Why Don't We

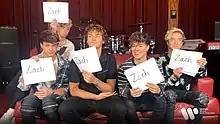
Why Don't We prior to their second album release

The band has cited Justin Bieber as their main musical inspiration, in addition to 5 Seconds of Summer, Boyz II Men, The Beatles, Drake, Ed Sheeran, Childish Gambino, Jon Bellion, Post Malone, Frank Ocean and CNCO.